Strange Confession

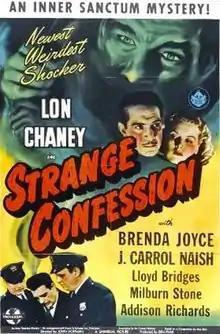
Theatrical release poster

Strange Confession is a 1945 noir-mystery horror film, and is the fifth installment in "The Inner Sanctum Mysteries" anthological film series, which was based on the popular radio series of the same name. Released by Universal Pictures and starring Lon Chaney Jr., J. Carrol Naish and Brenda Joyce; the movie was directed by John Hoffman and was later rereleased under the title The Missing Head.